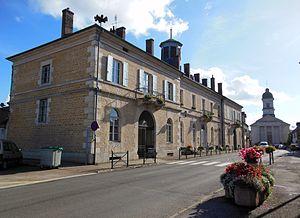
Ancienne mairie-école (XIXe s), aujourd'hui école, sise rue Jules Grévy, à Mont-sous-Vaudrey (Jura).
Mont-sous-Vaudrey est une commune française située dans le département du Jura en région Bourgogne-Franche-Comté.
Cet article recense les monuments historiques du département du Jura, en France.